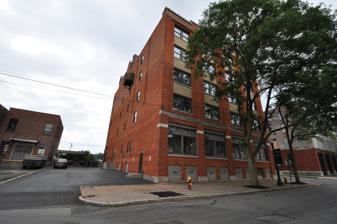
Building: Hurd & Fitzgerald Building
Country: United States of America
Year built: 1911
United States historic place Hurd & Fitzgerald Building U.S. National Register of Historic Places Show map of New York Show map of the United States Location 400 Main St., Utica, New York Coordinates 43°6′12″N 75°13′24″W / 43.10333°N 75.22333°W / 43.10333; -75.22333 Area 0.2 acres (0.081 ha) Built 1911 ( 1911 ) Architect Gouge, Frederick H. Architectural style Early Commercial NRHP reference No. 93000500 Added to NRHP June 25, 1993 Hurd & Fitzgerald Building , also known as the Hurd Sales Company, is a historic factory building located at Utica in Oneida County, New York . It was built in 1911 and is a five-story, rectangular brick building built for a shoe and rubber goods manufacturer. It was a work of Utica architect Frederick H. Gouge . It was listed on the National Register of Historic Places in 1993. References